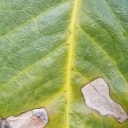
Label: Miner